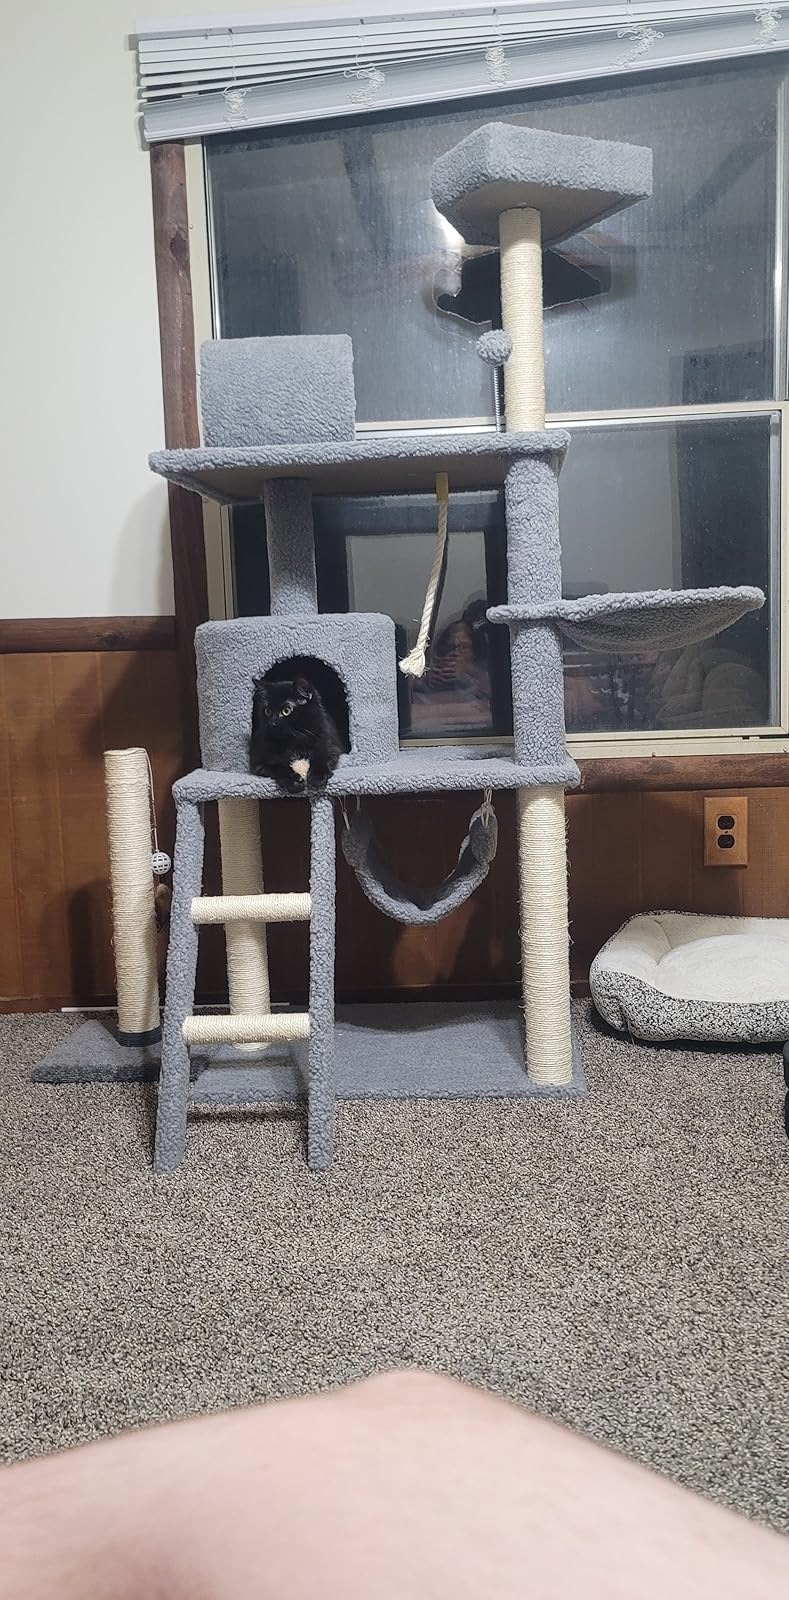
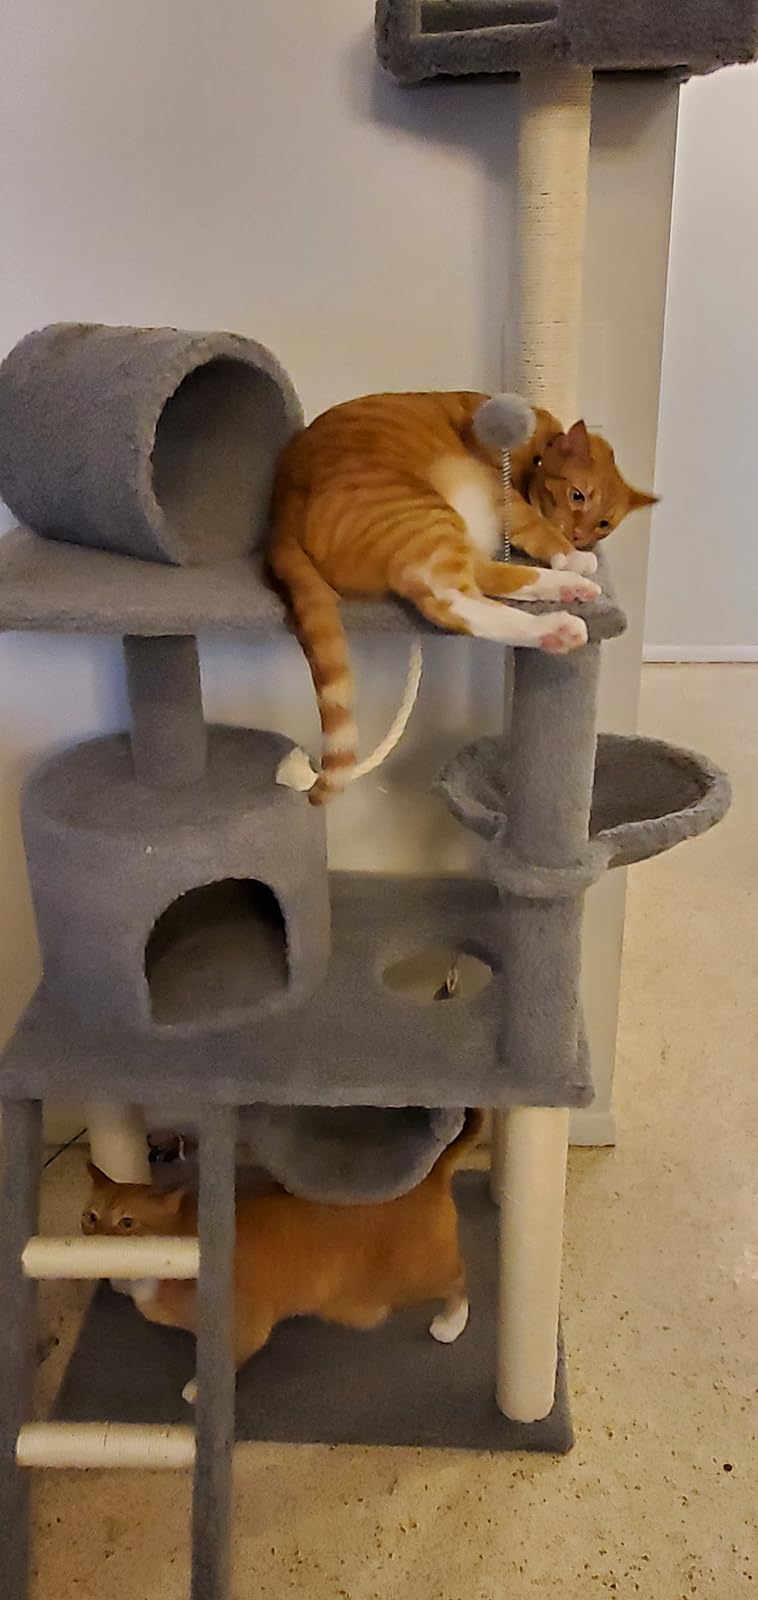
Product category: items_cat tree
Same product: yes